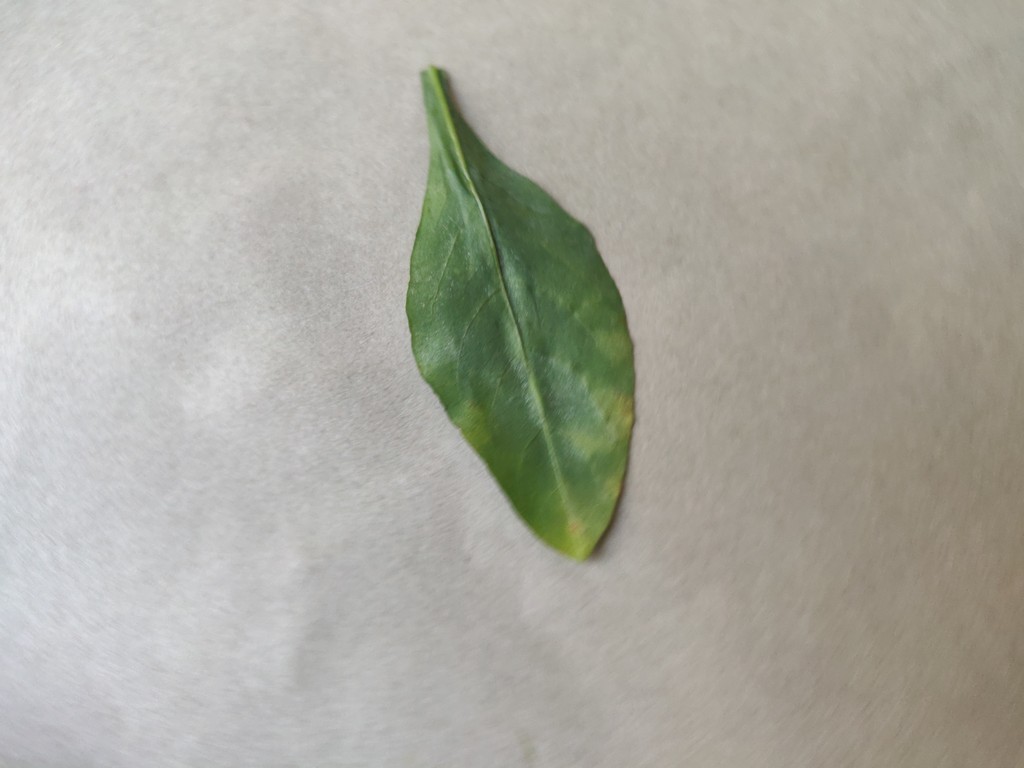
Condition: Unhealthy
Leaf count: single
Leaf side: back